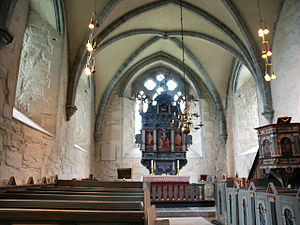
Utstein kloster / Historie
Utstein kloster er et kloster på Klosterøy i Rennesøy kommune nord for Stavanger i Rogaland fylke i Norge. Klosterøy er den vestlige del af Mosterøy. Klosteret var et augustinerkloster viet til Sankt Laurentius og underlagt biskoppen i Stavanger.